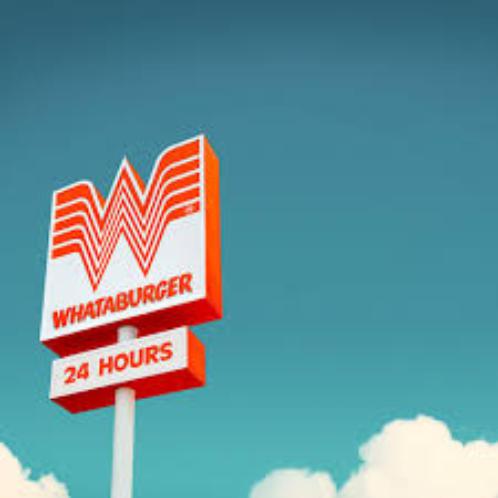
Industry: Clothes